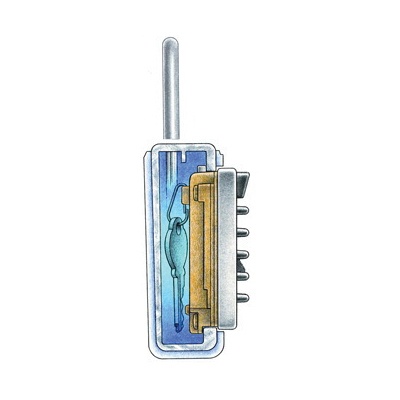
GE 3.88 in. H x 2.5 in. W Brass 4-Digit Combination Key Safe 1 pk
Slimline KeySafe simply attaches to any wall or flat surface with mounting hardware included. This compact version holds two keys and comes in assorted colors. The interlocking faceplate deters tampering and unauthorized access. Provide access to all the individuals who need it without duplicating, distributing and tracking physical keys. Just change the code when you need to change access to your keys. The sleek shape of KeySafe Slimline, in Kidde's AccessPoint consumer products, lets you store keys on any flat surface. Slimline features an internal compartment large enough to hold two keys and an interlocking faceplate to resist tamper. Unit: EA UPC: 090928013701 Model Number: 1370
Brand: Kidde
Category: Home & Garden > Business & Home Security > Security Safe Accessories > Keys